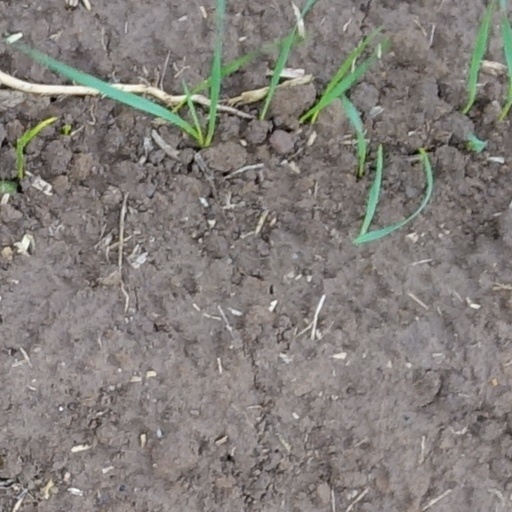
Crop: wheat